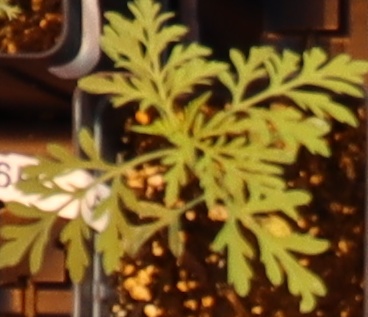
Label: Ragweed